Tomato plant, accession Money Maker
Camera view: tilt-top (135 deg); turntable rotation: 330 degrees
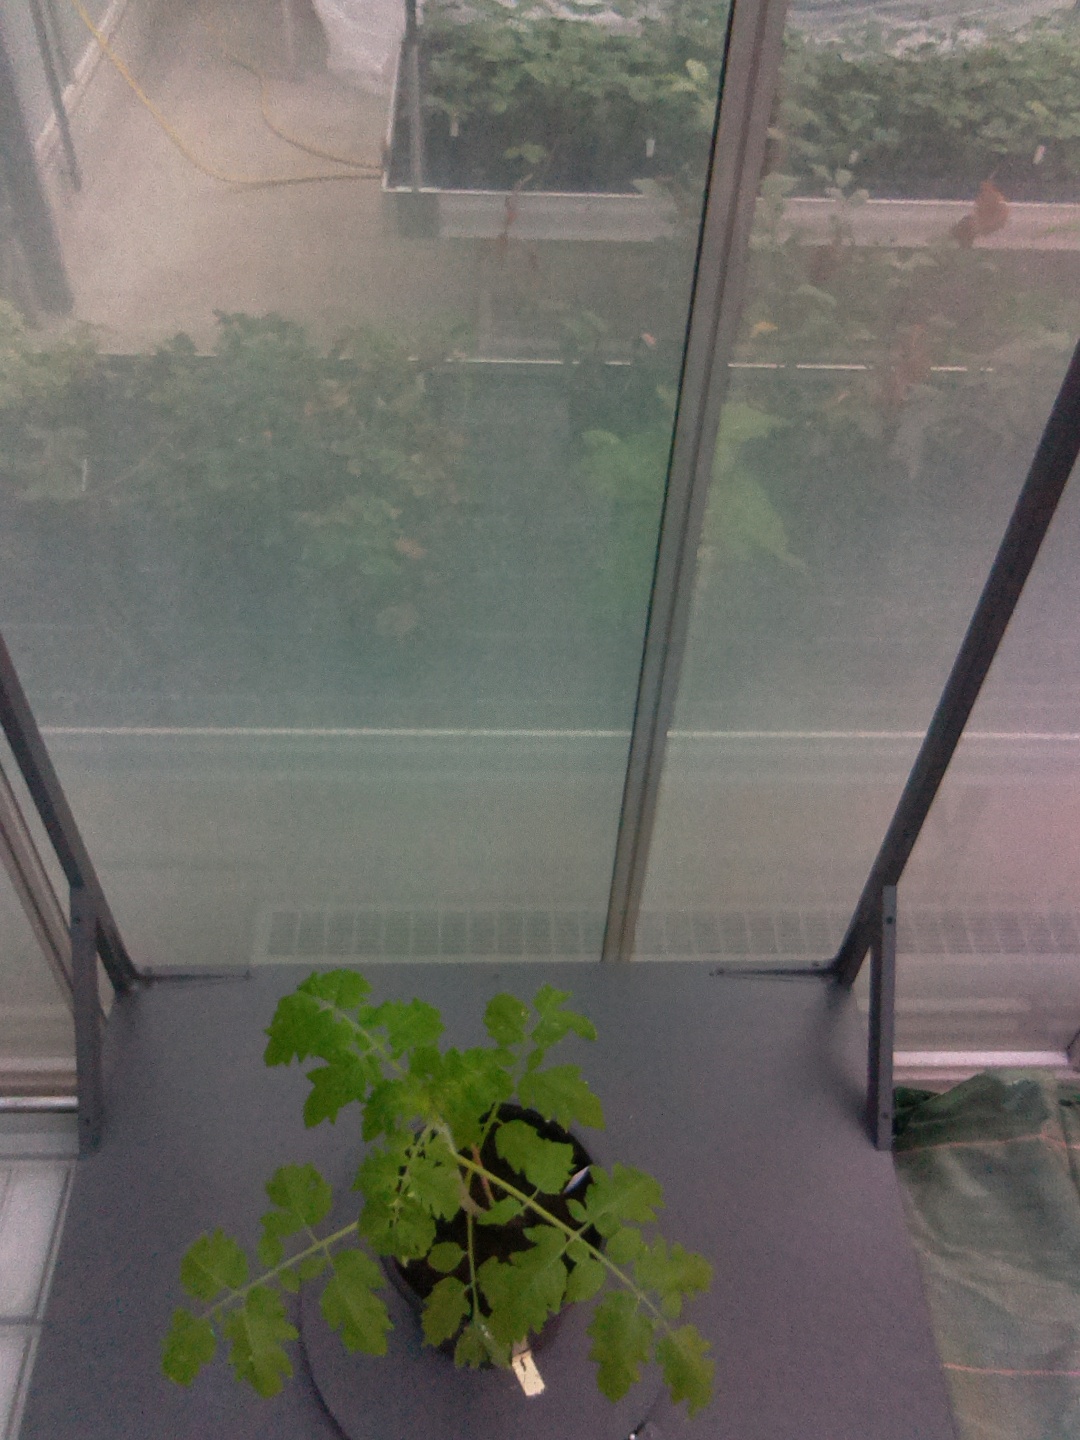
BBCH growth stage 13: 6 of true leaves visible